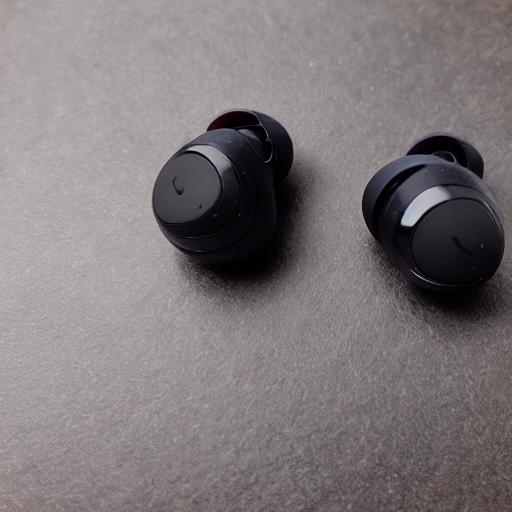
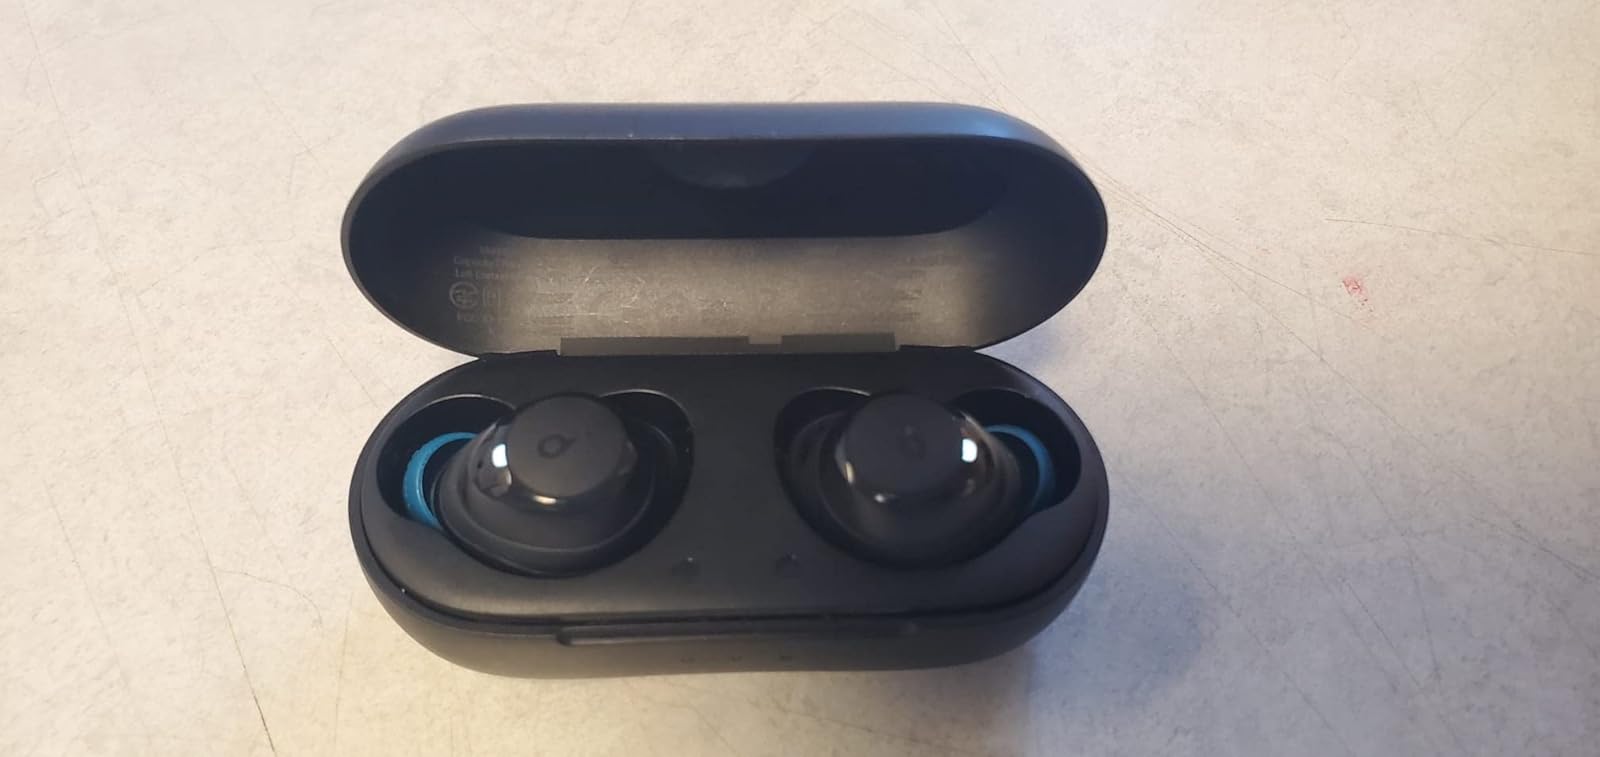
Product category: earbuds
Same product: no